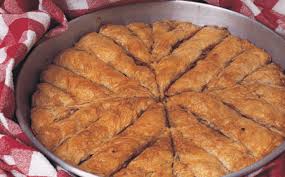
Yemek: baklava